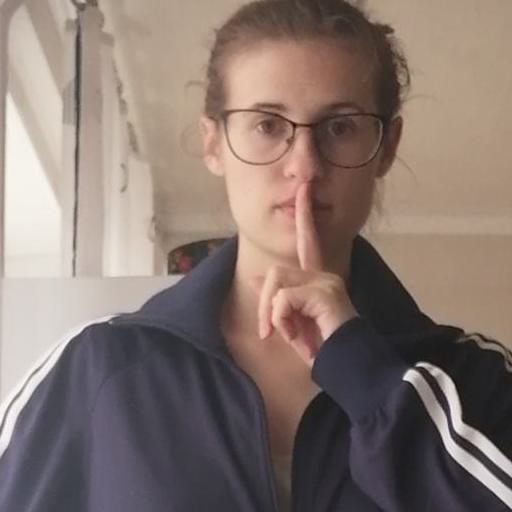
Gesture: mute